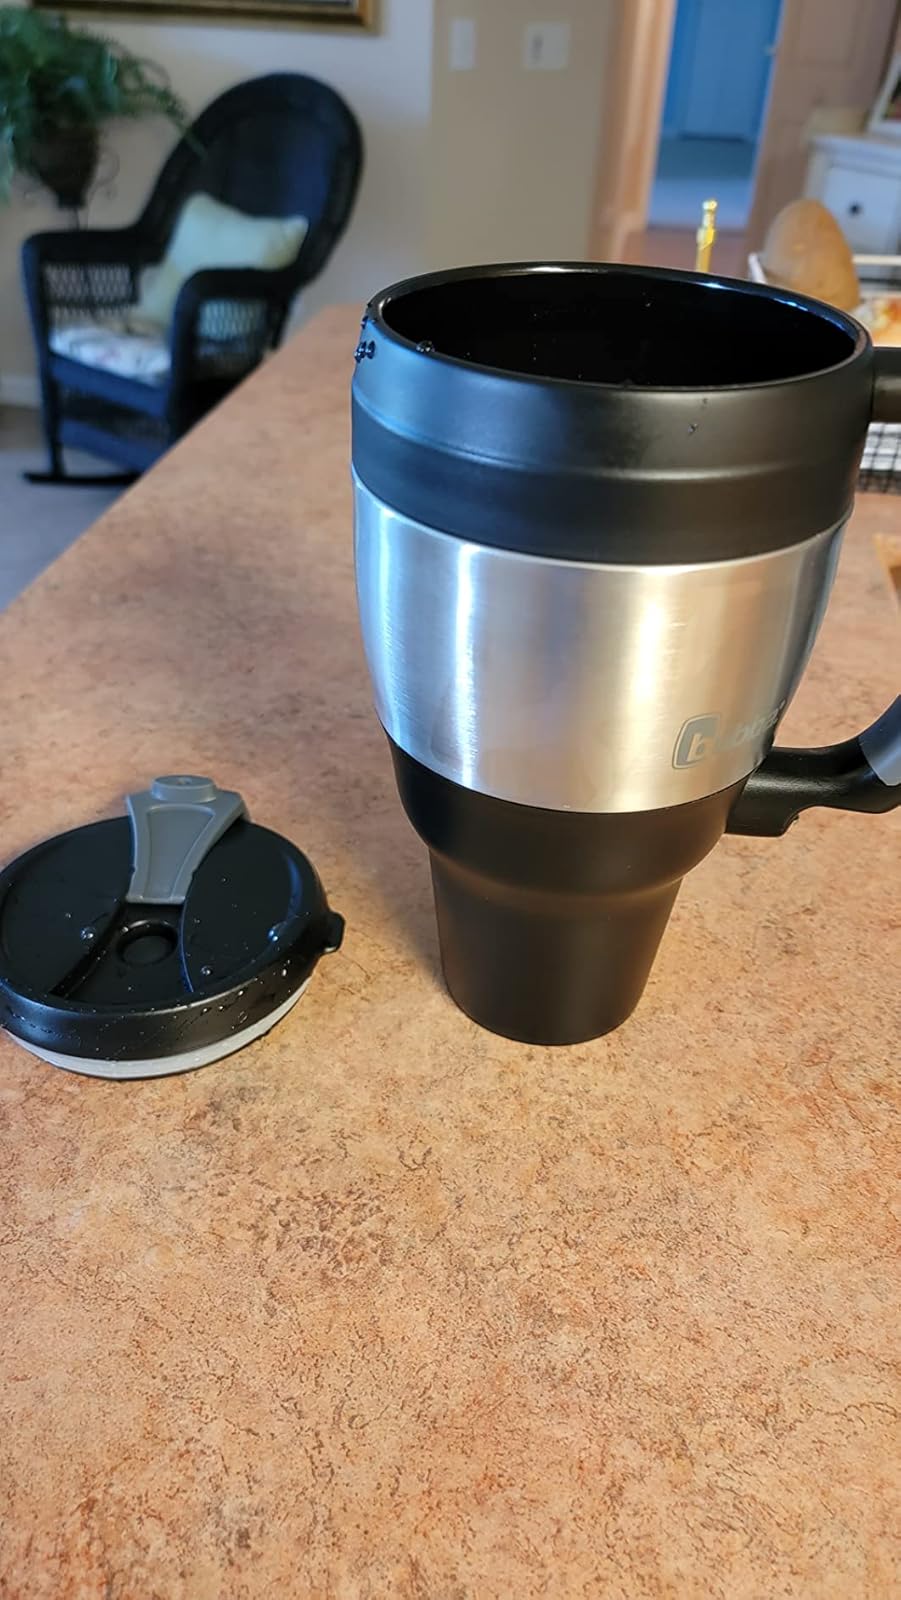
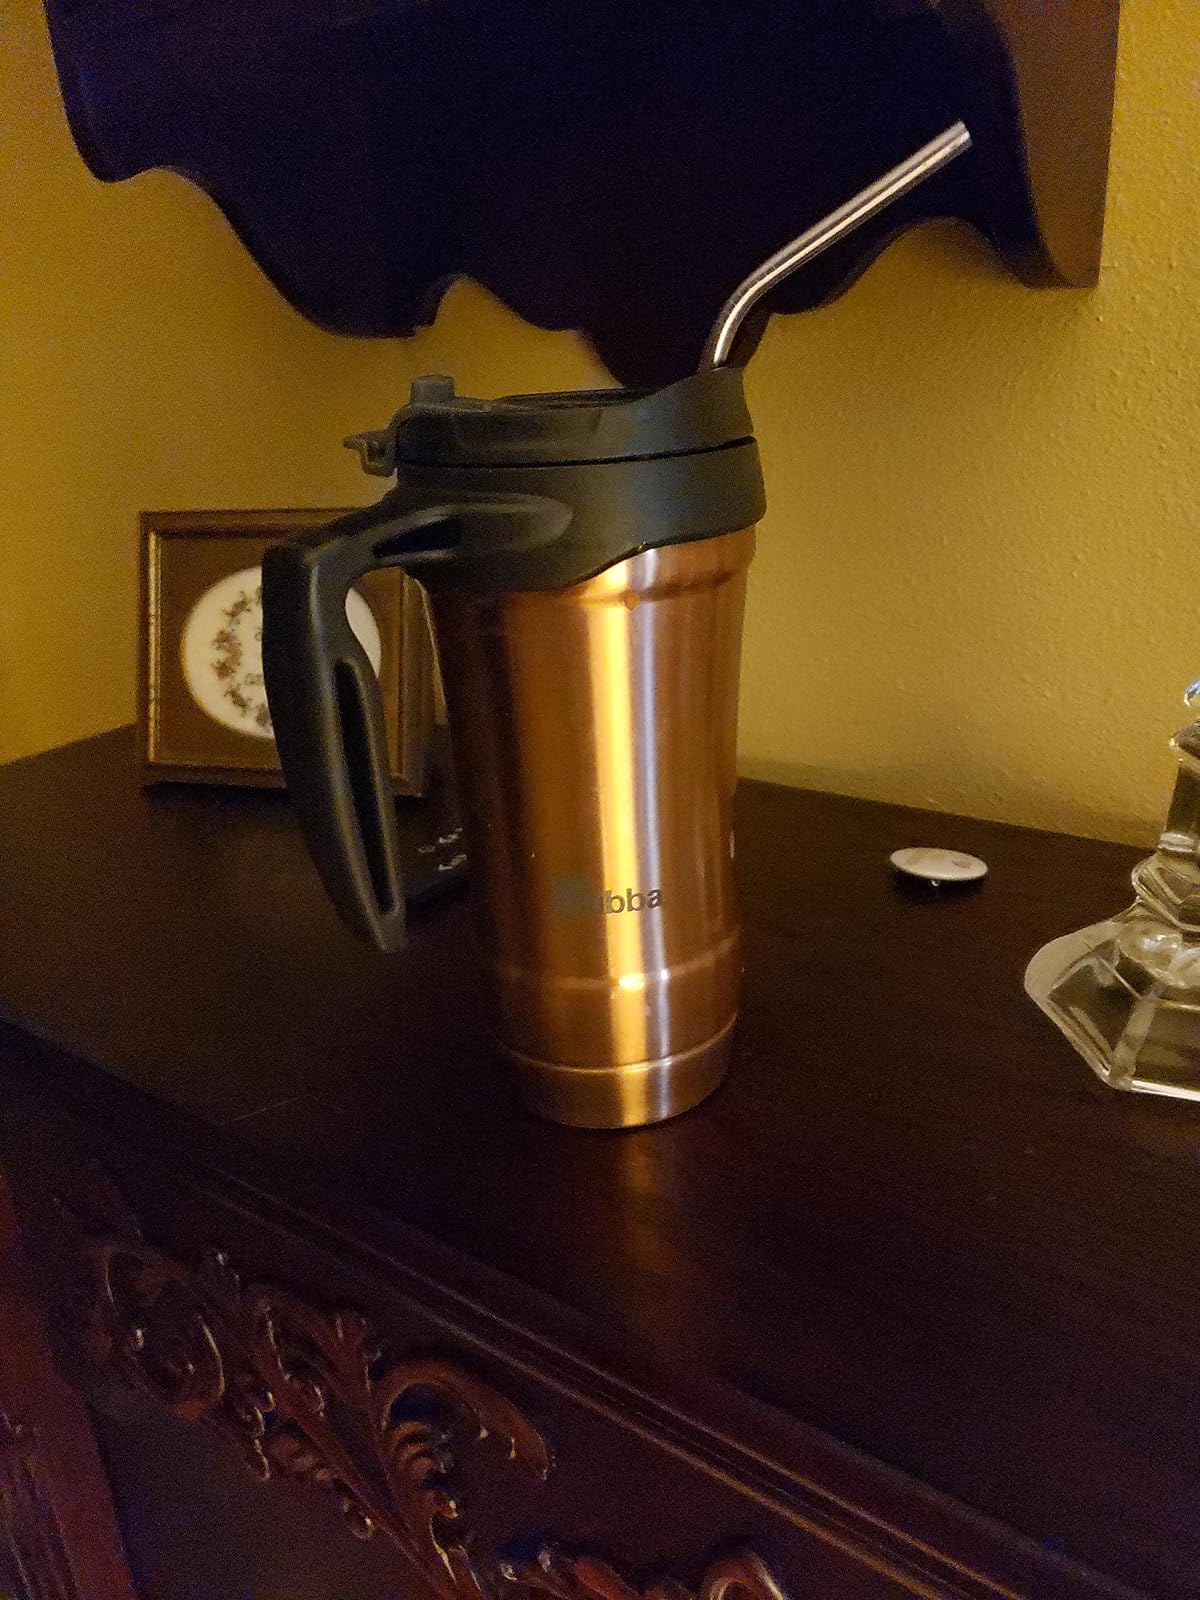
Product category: items_mug
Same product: no